Sydney to Hobart Yacht Race

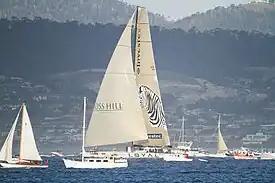
"Investec Loyal" about to win the 2011 Sydney to Hobart Yacht Race

The Bass Strait, and the waters of the Pacific Ocean immediately to its east are renowned for their high winds and difficult seas. Although the race mostly takes place in the Tasman Sea, the shallowness of Bass Strait and the proximity to the race course means that the fleet is very much under the influence of the Strait as they transit from the mainland to Flinders Island. Even though the race is held in the Australian summer, southerly buster storms often make the Sydney–Hobart race cold, bumpy, and very challenging for the crew. It is typical for a considerable number of yachts to retire, often at Eden on the New South Wales south coast, the last sheltered harbour before Flinders Island.